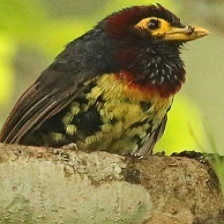
Species: D-ARNAUDS BARBET
Scientific name: TRACHYPHONUS DARNAUDII